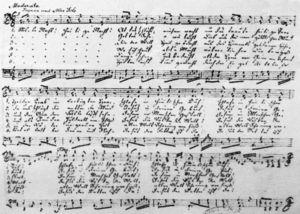
Douce nuit, sainte nuit est l'un des chants de Noël les plus célèbres au monde représentant Noël dans l'espace germanophone. Il a été chanté pour la première fois à la veille de Noël 1818 dans l'Église Saint-Nicolas à la ville autrichienne d'Oberndorf bei Salzburg. Depuis mars 2011, Douce nuit, sainte nuit appartient au patrimoine culturel immatériel de l'humanité reconnu par l'UNESCO.